Oceanic freshwater flux

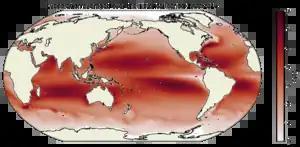

When considering all the ocean basins, the only ocean basin which experiences net precipitation averaged over the year, is the North Pacific. The other ocean basins, namely the South Pacific, the North and South Atlantic and the Indian Ocean are areas of net evaporation, albeit with varying strength. The net evaporation over the South Pacific Ocean is distinctly smaller than over the other ocean basins, although the South Pacific Ocean covers an area as large the whole Atlantic Ocean and one third larger than the Indian Ocean.